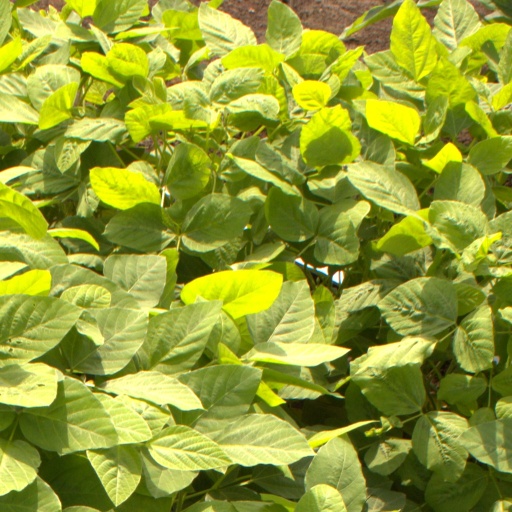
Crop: soybean